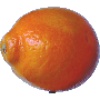
Label: Tangelo 1